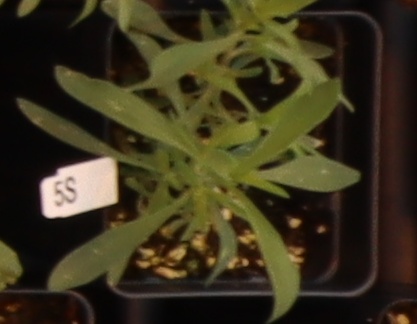
Label: Kochia